Afro–Latin Americans

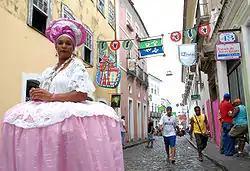
Typical dress of women from Bahia

Self-identified African descendants in Bolivia account for about 1% of the population. They were brought in during the Spanish colonial times and the majority live in the Yungas.